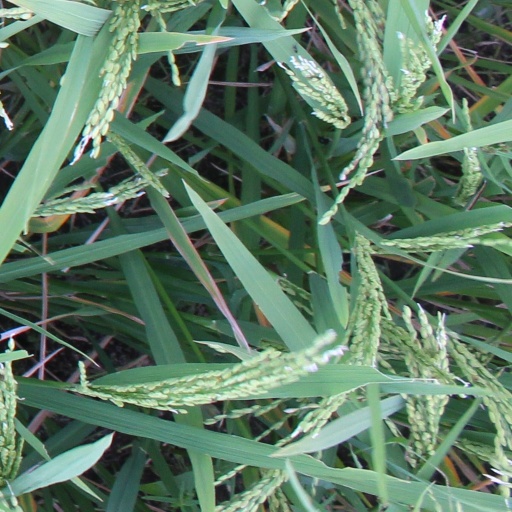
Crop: rice